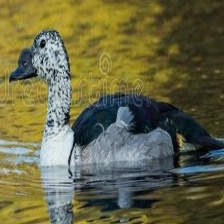
Species: KNOB BILLED DUCK
Scientific name: SARKIDIORNIS MELANOTOS
ImageNet parent category: drake